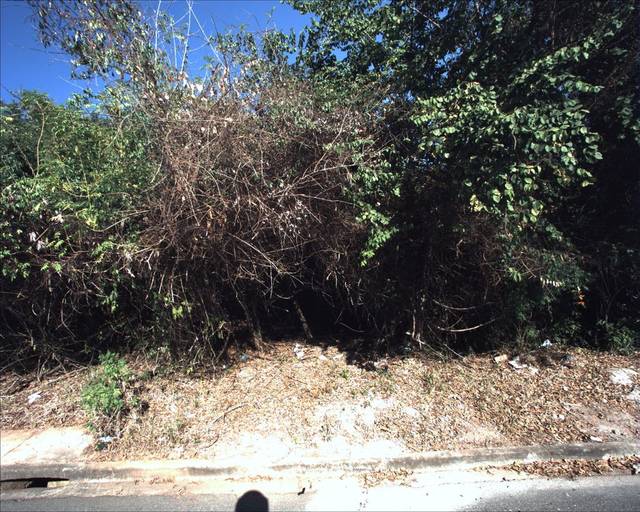
Region: Brazil
Coordinates: -23.5, -47.425